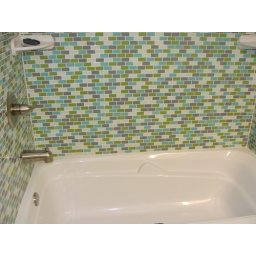
before the glass doors went in